Bidjara language

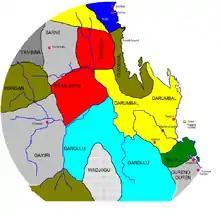
Traditional lands of Aboriginal people around Rockhampton and Gladstone, Queensland

The Bidjara language included numerous dialects, of which Bidjara proper was the last to go extinct. One of these was Gunya (Kunja), spoken over 31,200 km (12,188 sq mi), from the Warrego River near Cunnamulla north to Augathella and Burenda Station; west to between Cooladdi and Cheepie; east to Morven and Angellala Creek; at Charle-ville. Fred McKellar was the last known speaker. Yagalingu is poorly attested but may have been a dialect of Bidjara.